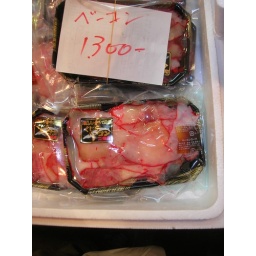
Environmentalists beware. Whale meat on sale at Tsukiji fish market in Tokyo